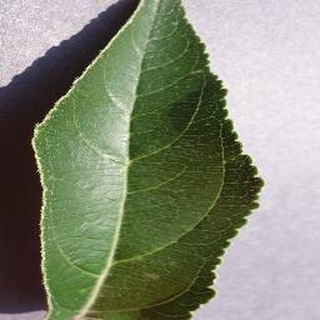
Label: healthy_apple